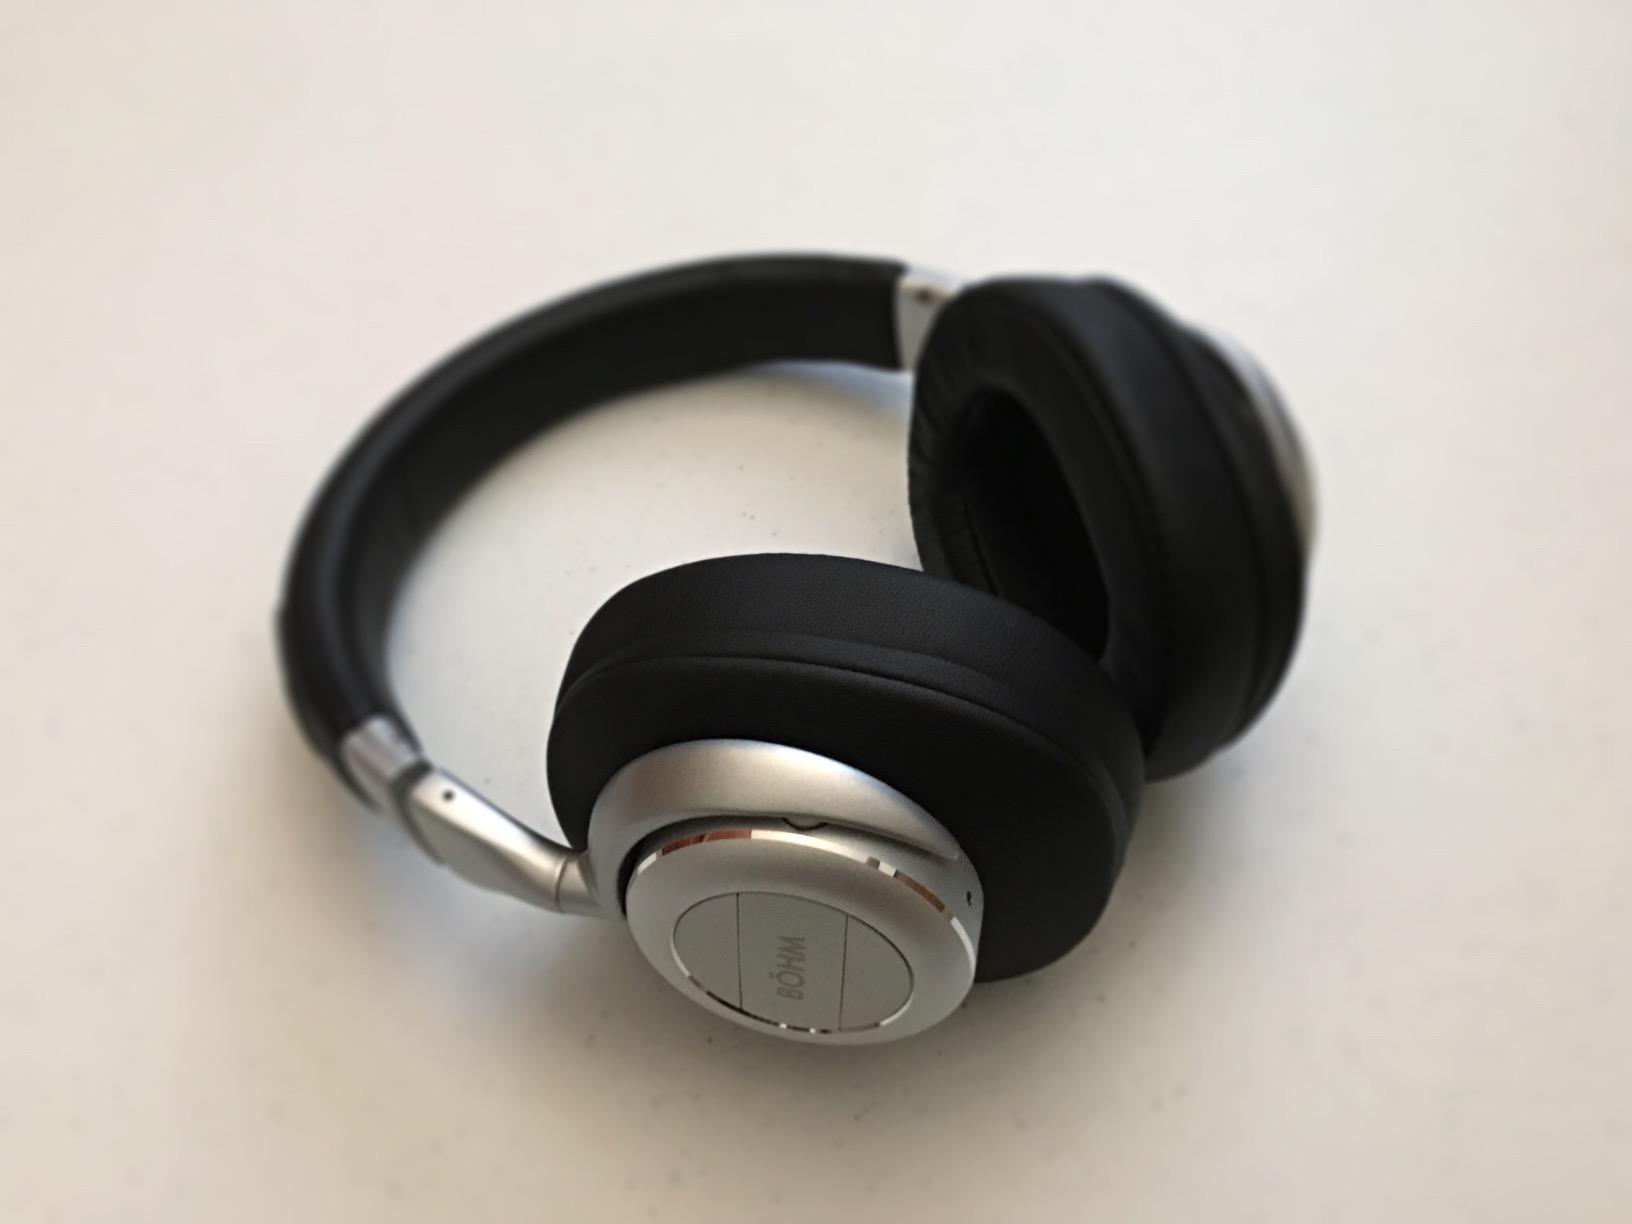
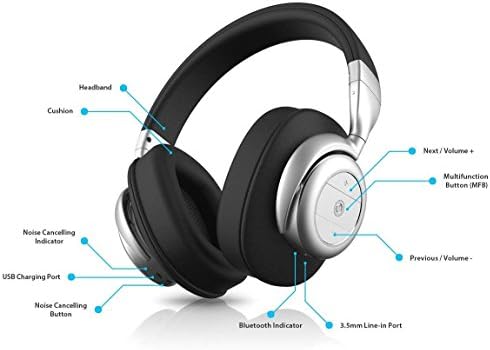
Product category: headphones
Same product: yes